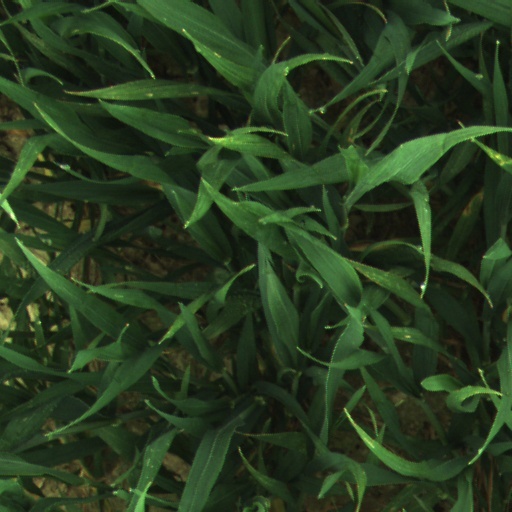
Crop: wheat